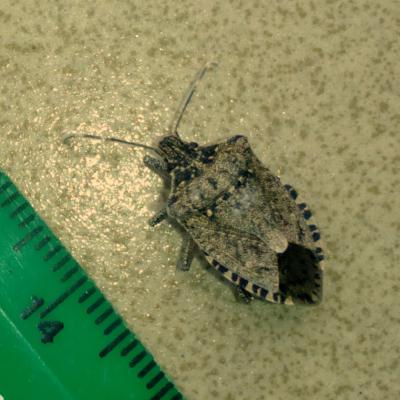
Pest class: stink_bug